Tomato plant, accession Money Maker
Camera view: vertical (180 deg); turntable rotation: 120 degrees
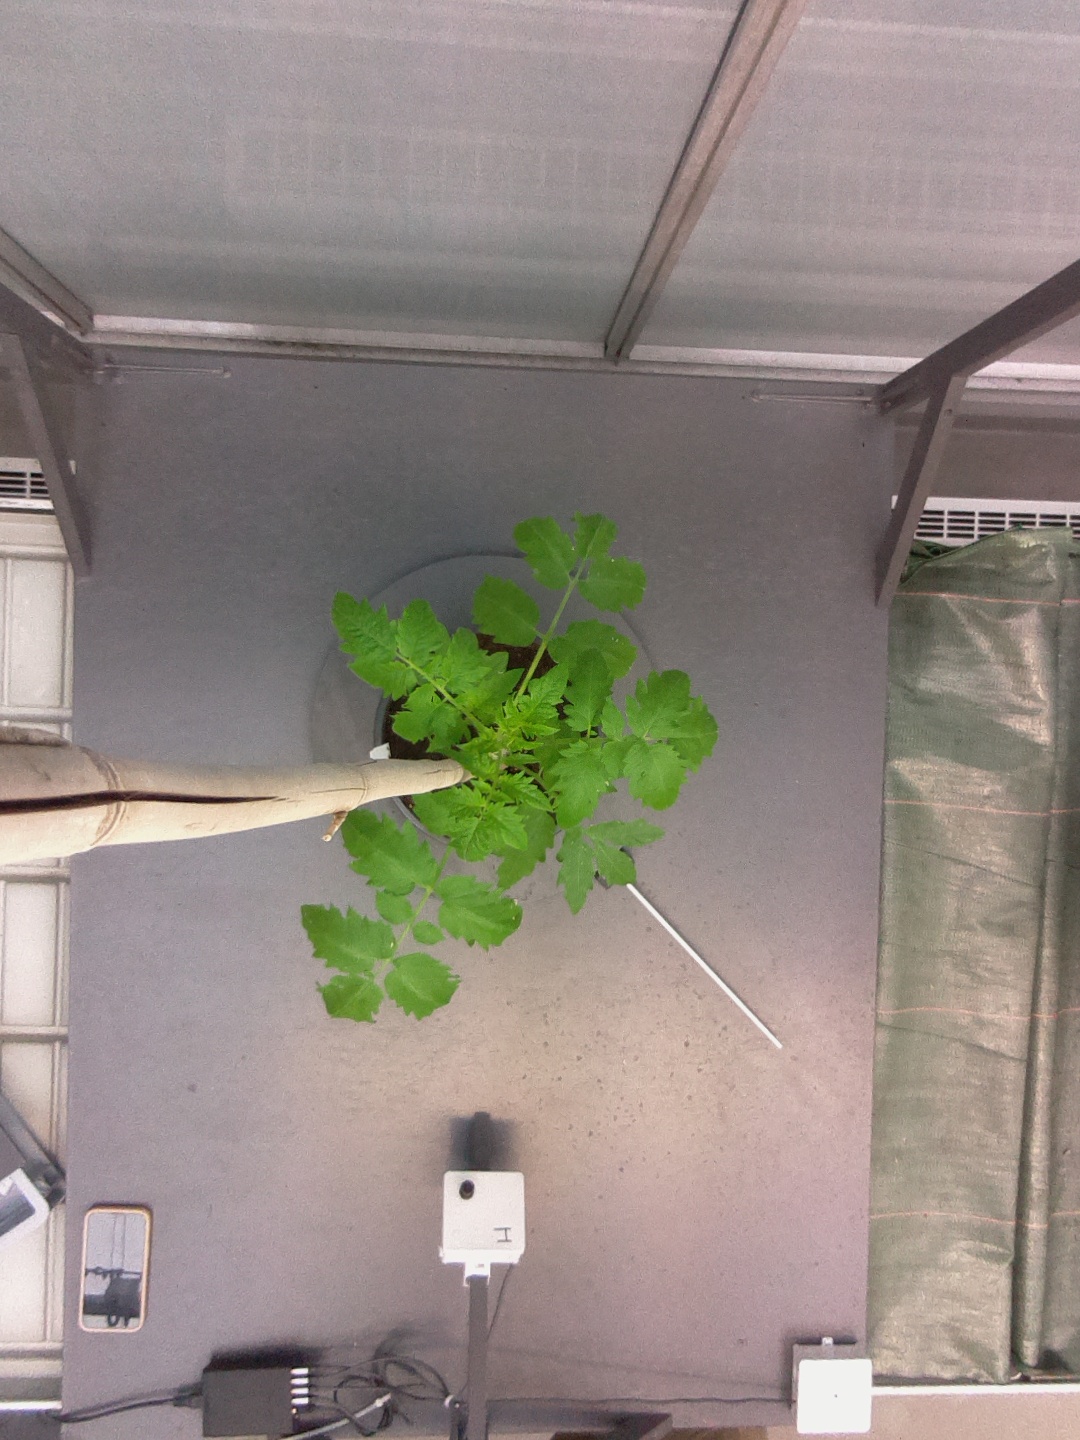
BBCH growth stage 13: 6 of true leaves visible